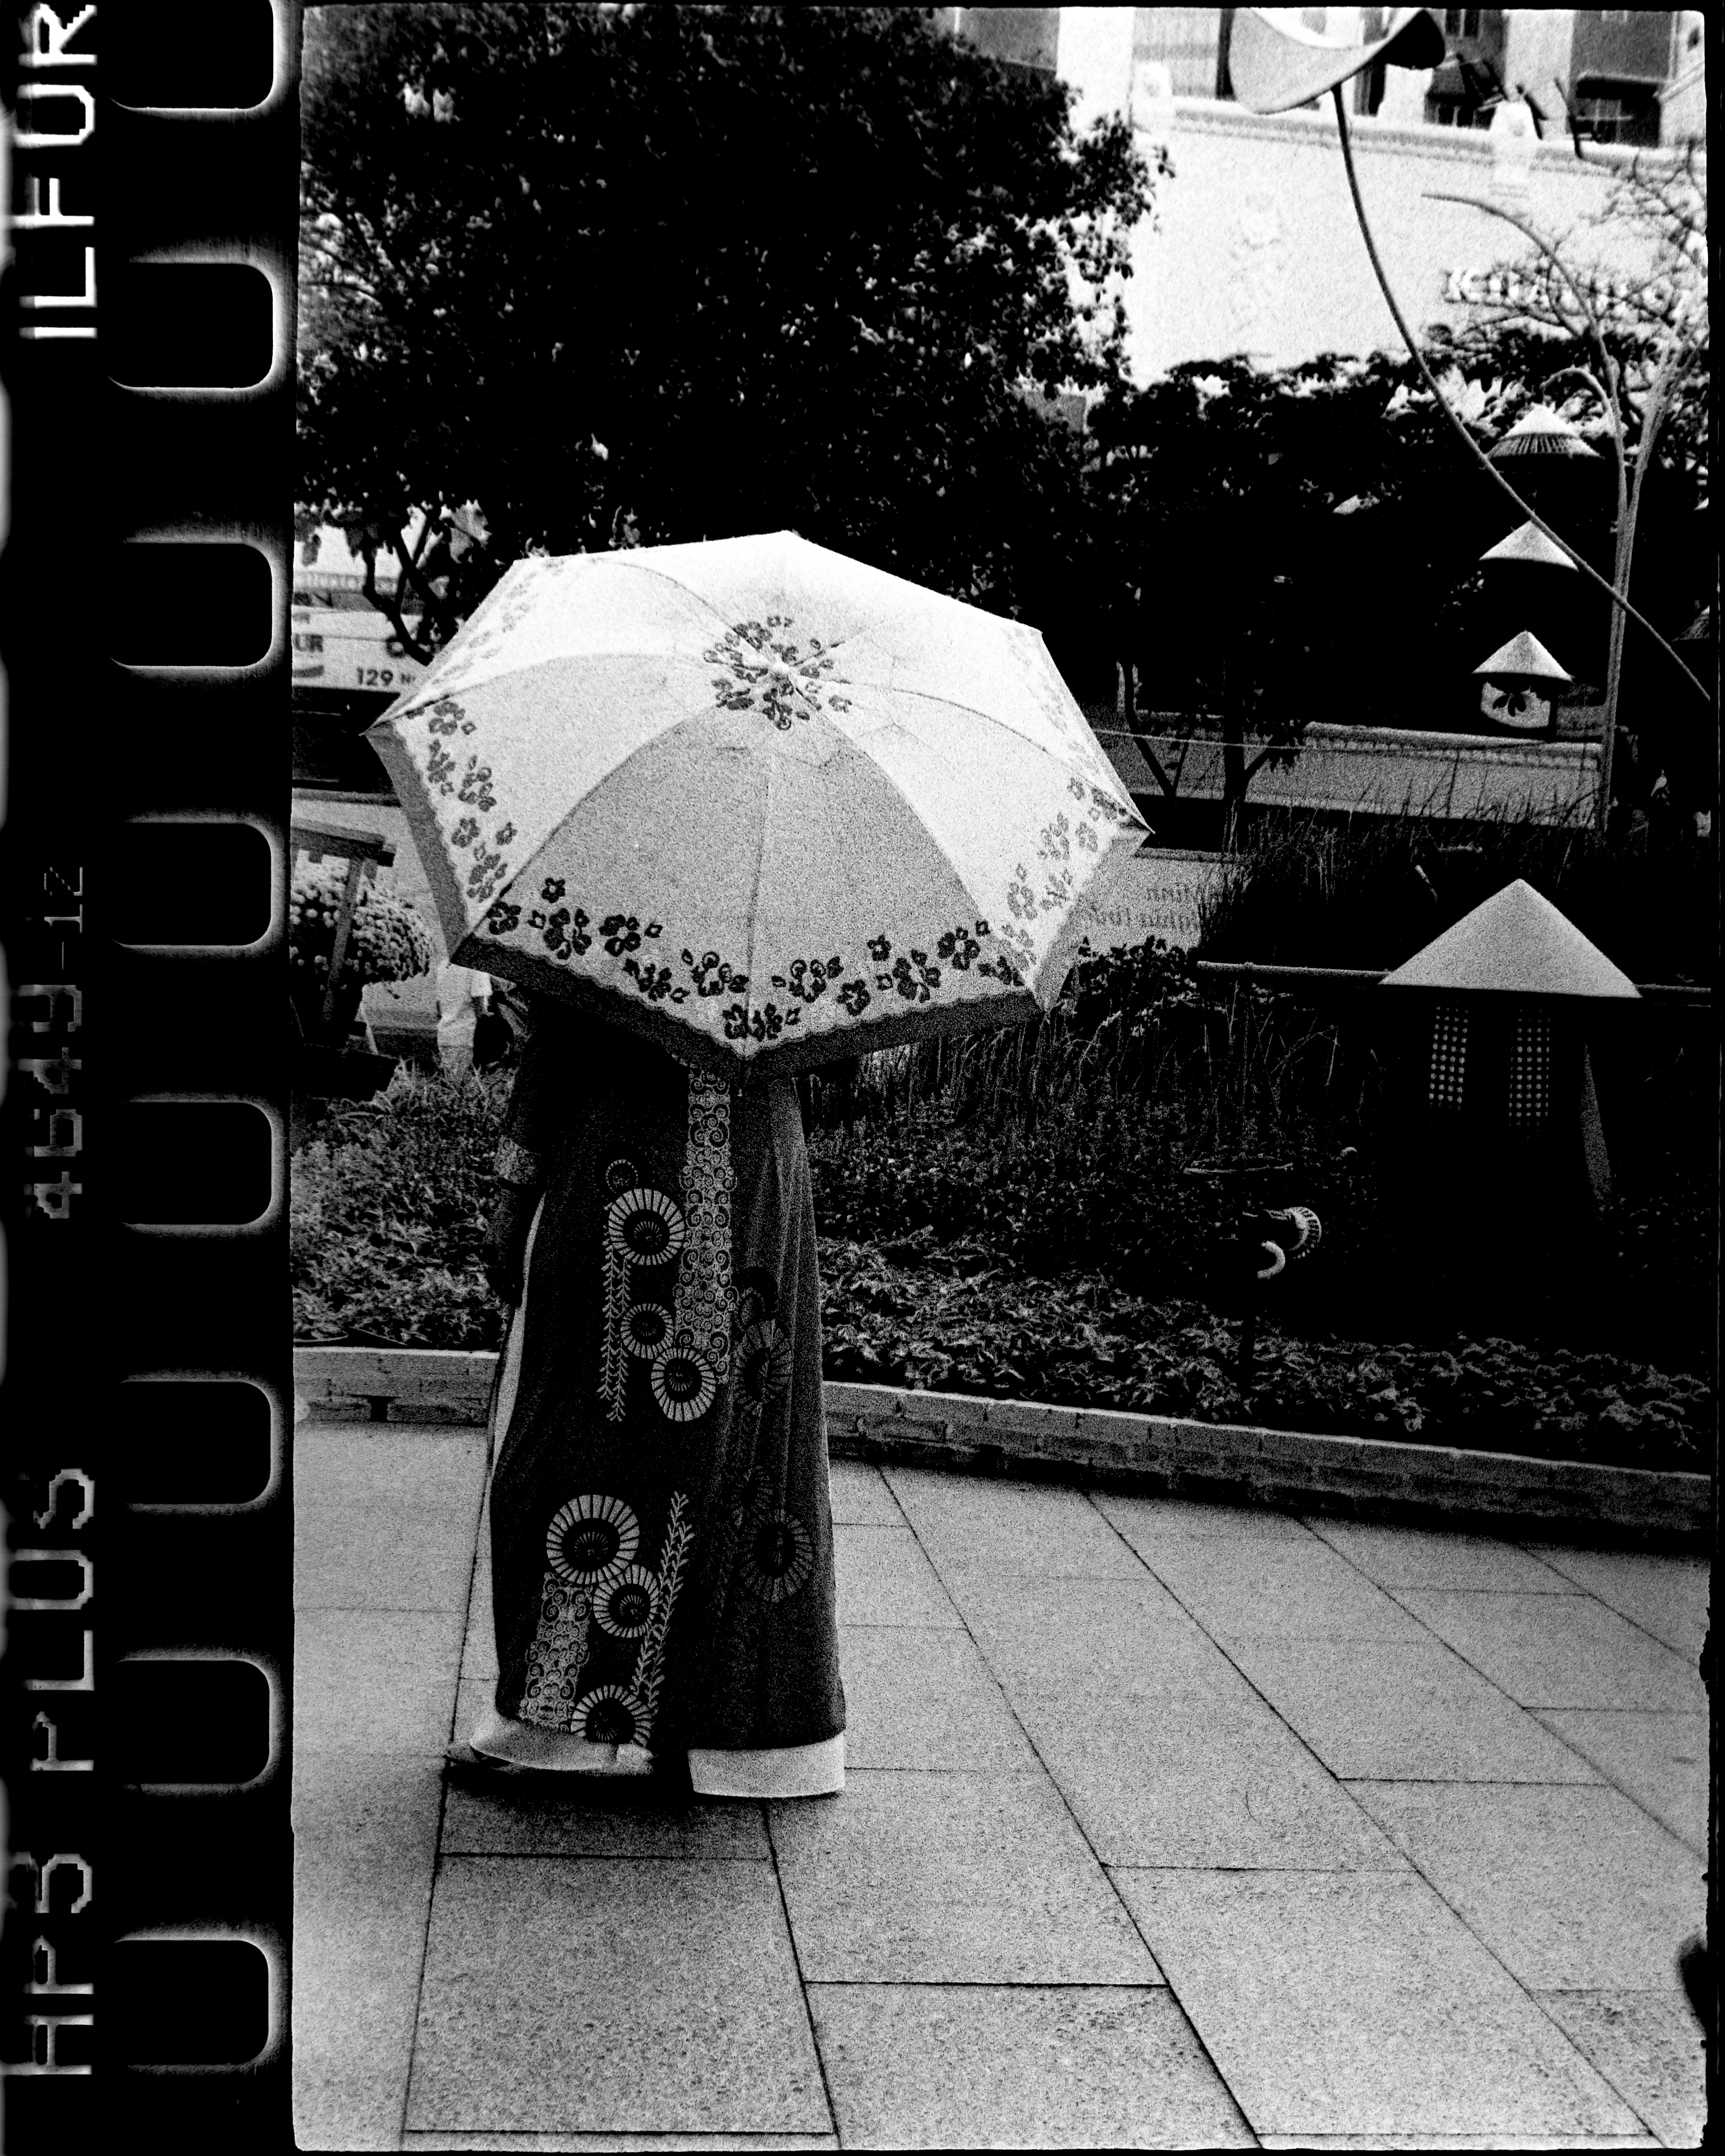
umbrella, white, black, black and white, tree, style, plant, building, Tints and shades, road surface, monochrome photography, shade, monochrome, font, rectangle, sidewalk, fashion accessory, street, rain, precipitation, stock photography, street fashion, road, pedestrian, still life photography, winter, city, photography, history, illustration, cobblestone